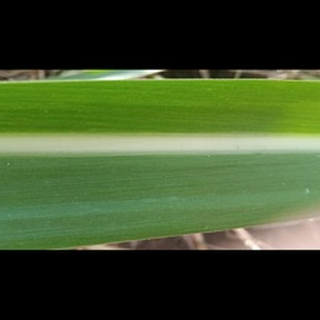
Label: healthy_sugarcane